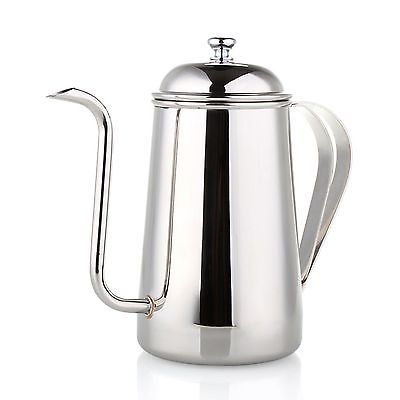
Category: kettle